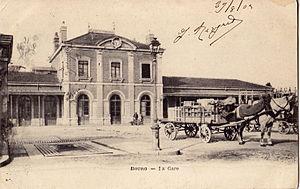
Carte postale ancienne sans mention d'éditeur
Bourg-en-Bresse est une commune française, préfecture du département de l'Ain en région Auvergne-Rhône-Alpes.
La gare de Bourg-en-Bresse est une gare ferroviaire française. C'est un important nœud ferroviaire, avec les lignes : de Mâcon à Ambérieu, de Bourg-en-Bresse à Bellegarde, de Mouchard à Bourg-en-Bresse et de Lyon-St-Clair à Bourg-en-Bresse. Elle est située sur le territoire de la commune de Bourg-en-Bresse, dans le département de l'Ain, en région Auvergne-Rhône-Alpes.